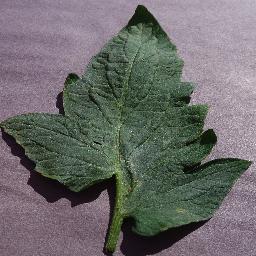
Label: Tomato___Target_Spot